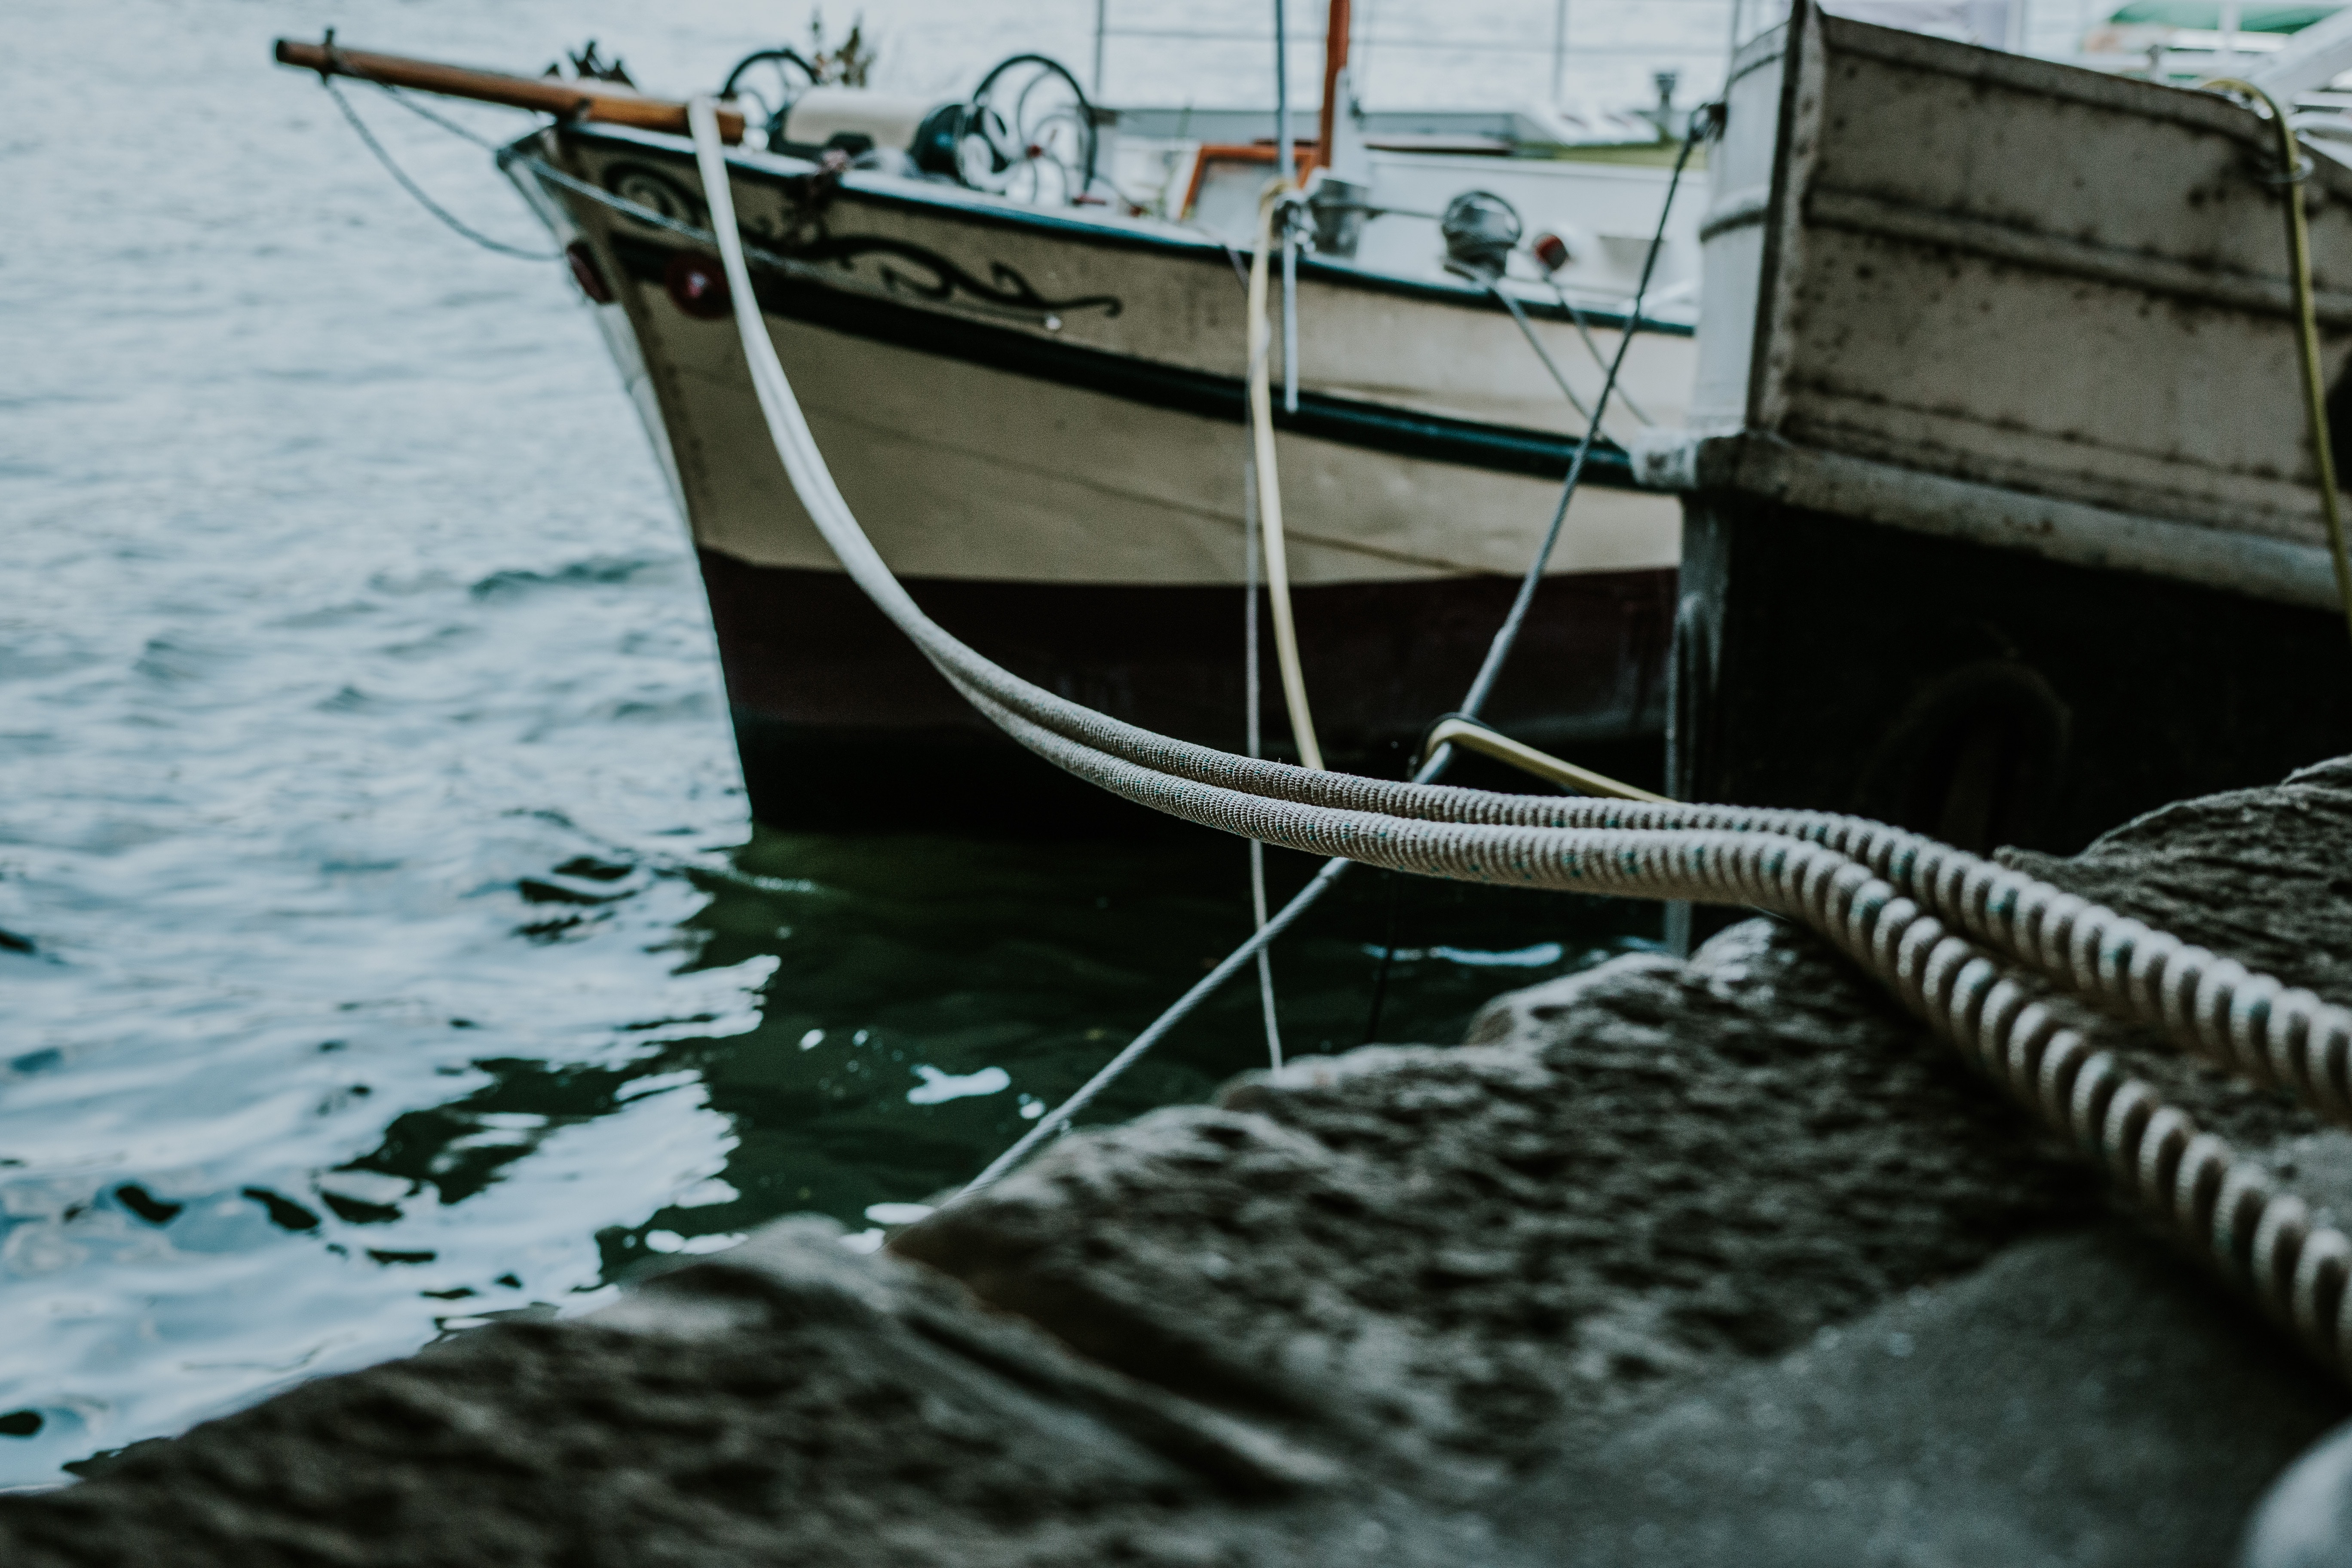
water, water transportation, boat, vehicle, watercraft, boating, boats and boating equipment and supplies, rope, sea